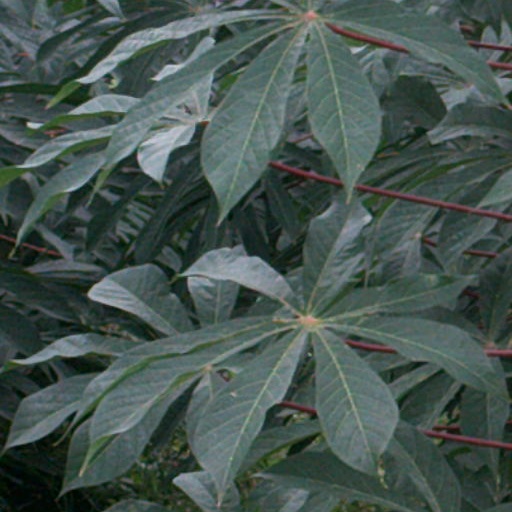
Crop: cassava